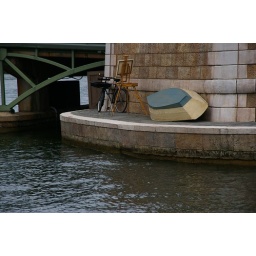
Bicycle, eisel, and boat next to the water near the France pavillion in EPCOT.